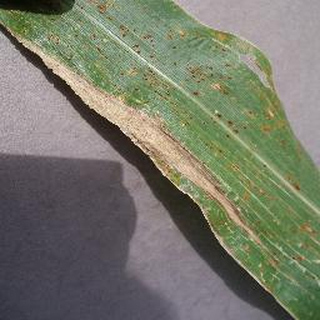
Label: corn_northern_leaf_blight